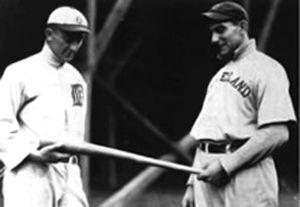
Au baseball, un point est un inscrit par un batteur qui arrive au marbre après avoir fait le tour des bases. Le record des ligues majeures appartient à Rickey Henderson qui a marqué 2295 points en carrière lors de ses 25 saisons.